Nabab

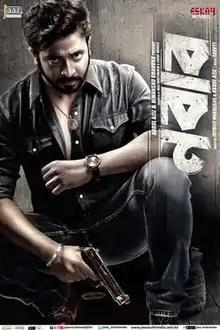
Theatrical release poster

Nabab is a 2017 Indo-Bangladeshi action thriller film directed by Joydip Mukherjee and produced by Abdul Aziz and Himanshu Dhanuka under the banner of Jaaz Multimedia and Eskay Movies. The film features Shakib Khan in the title role, an intelligence agent tasked with a secret operation in West Bengal, India and Subhashree as a crime news reporter and Nabab's love interest. It also features Sabyasachi Chakrabarty, Amit Hasan, Aparajita Adhya, Kharaj Mukherjee and Arindam Saha in supporting roles. This Film is based on 1999 hindi action-comedy film ""Baadshah"" starring Shahrukh Khan, Twinkle Khanna . The Baadshah film's plot is loosely based on the 1995 American film "Nick of Time".